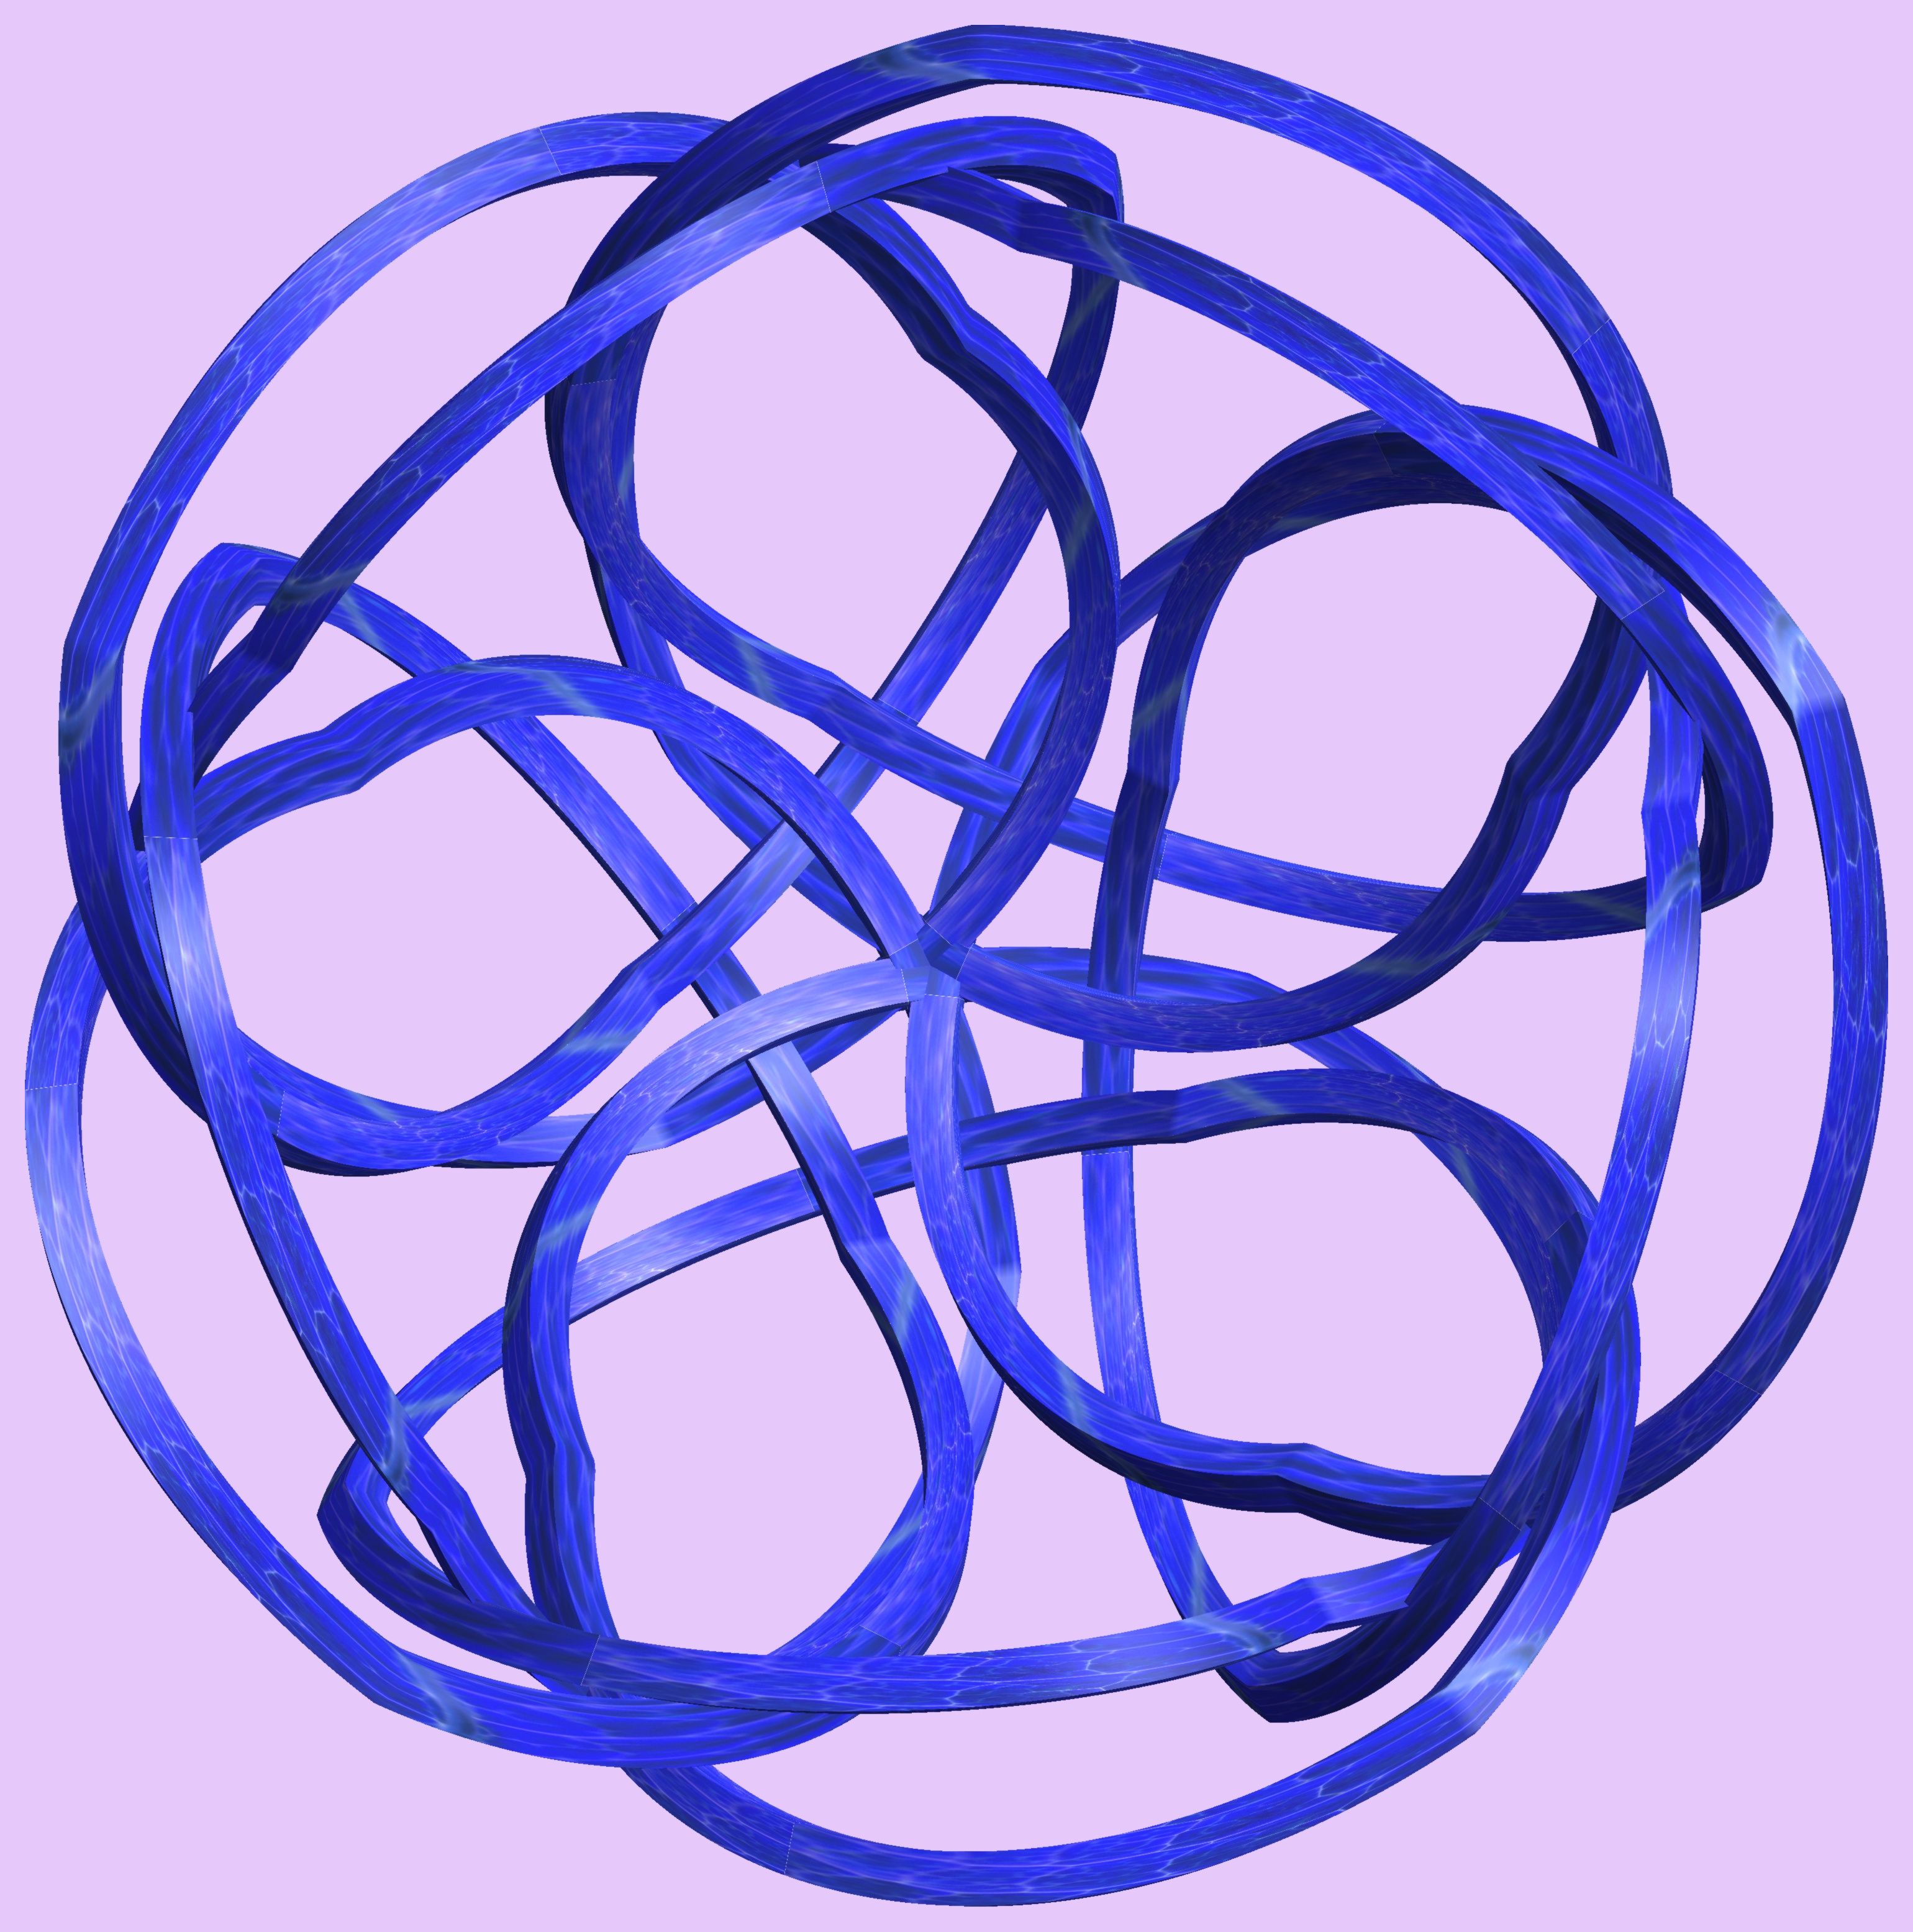
structure, wheel, texture, pattern, line, spoke, circle, font, cool image, figure, design, net, symmetry, rim, 3d, graphic, knot, mathematica, cg, parametricplot3d, code, program, algorithm, abstruct, mapping, bicycle wheel